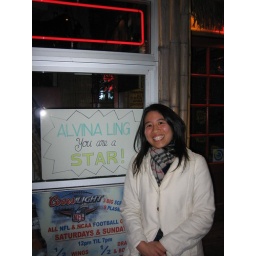
Antonella made this sign for me and left it in the window